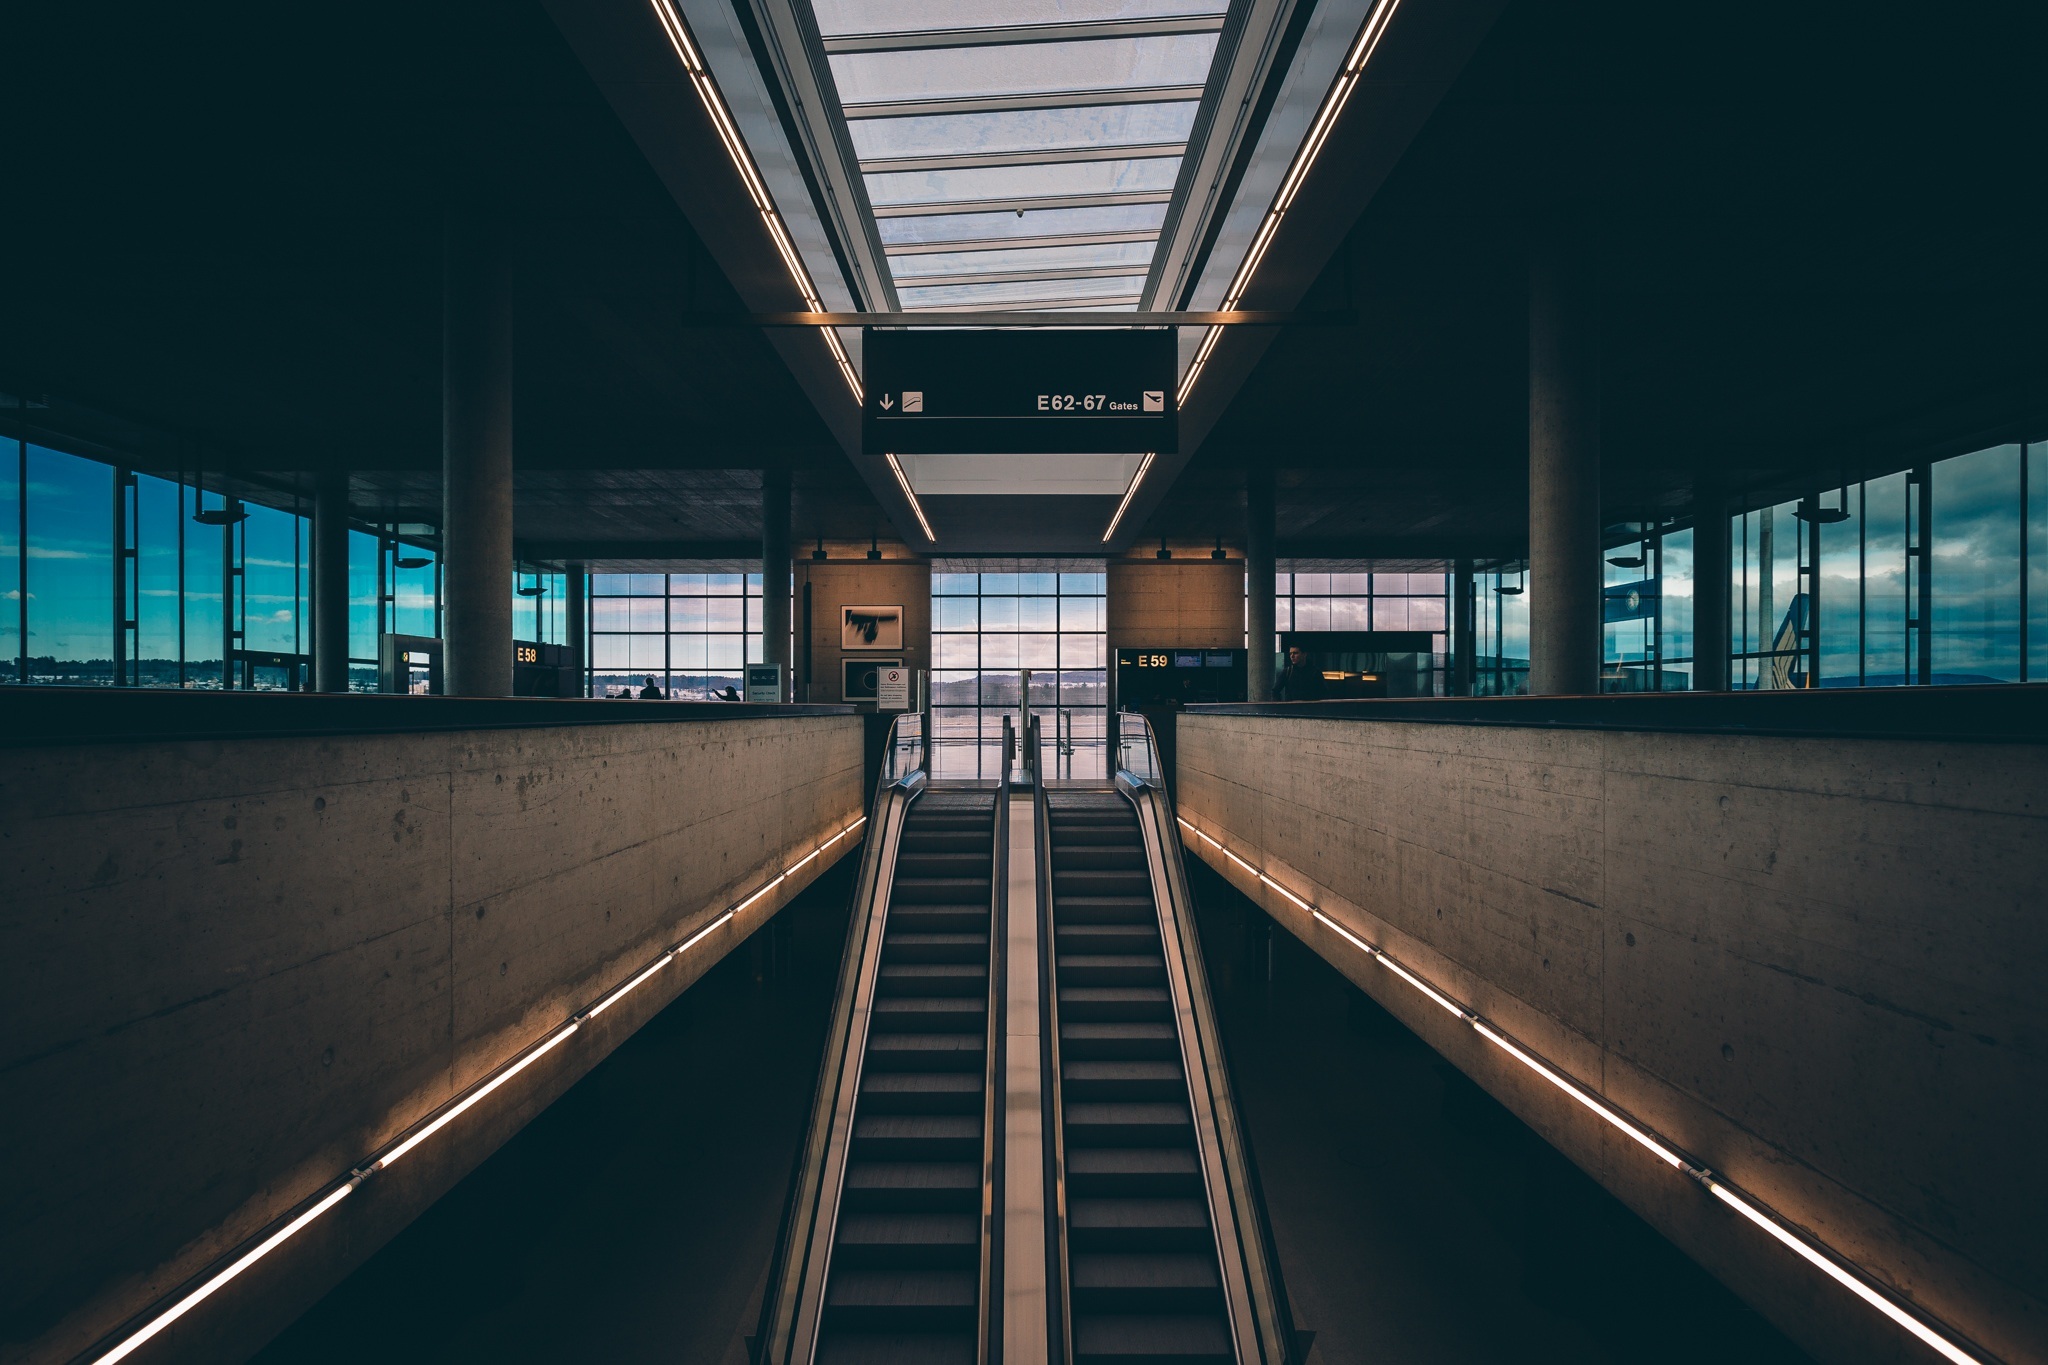
architecture, interior, train, airport, travel, subway, transportation, transport, line, vehicle, airline, journey, train station, tourism, trip, gate, public transport, airport terminal, metro station, departure, arrival, terminal, symmetry, destination, escalators, urban area, metropolitan area, rapid transit